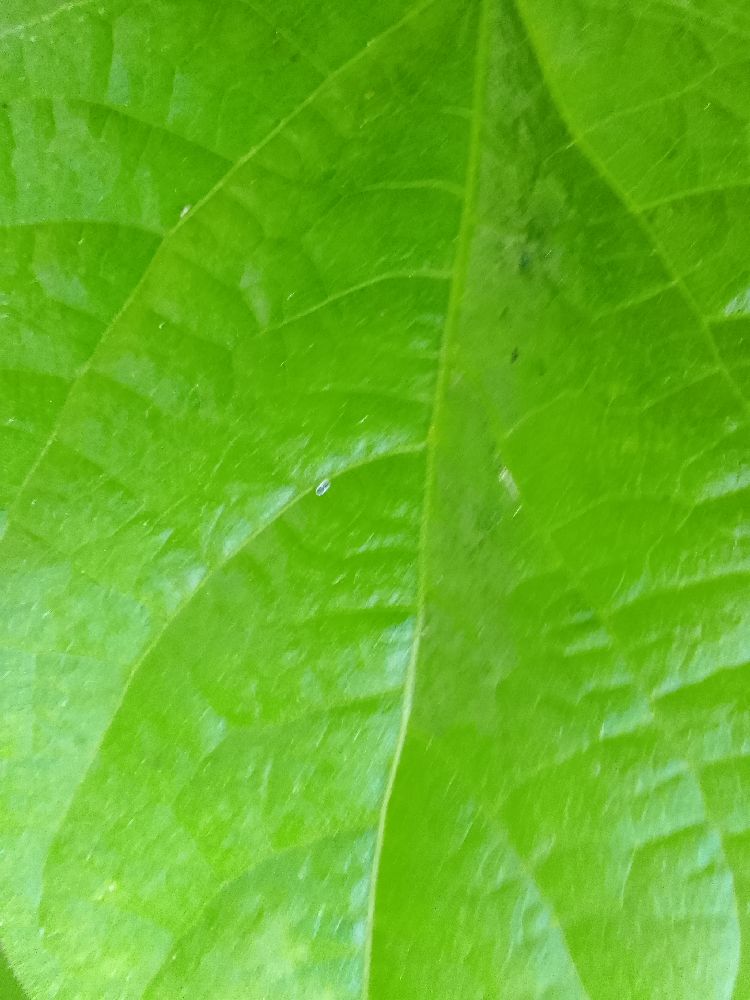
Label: healthy